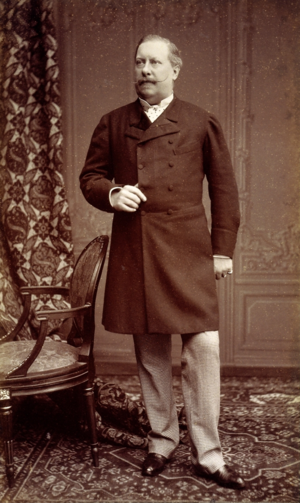
Louis Iᵉʳ est le second fils de la reine Marie II de Portugal et de son époux le roi-consort Ferdinand II. Il est né le 31 octobre 1838 à Lisbonne, et mort le 19 octobre 1889 à Cascais. Il règne sur le Portugal du 11 novembre 1861 à sa mort.